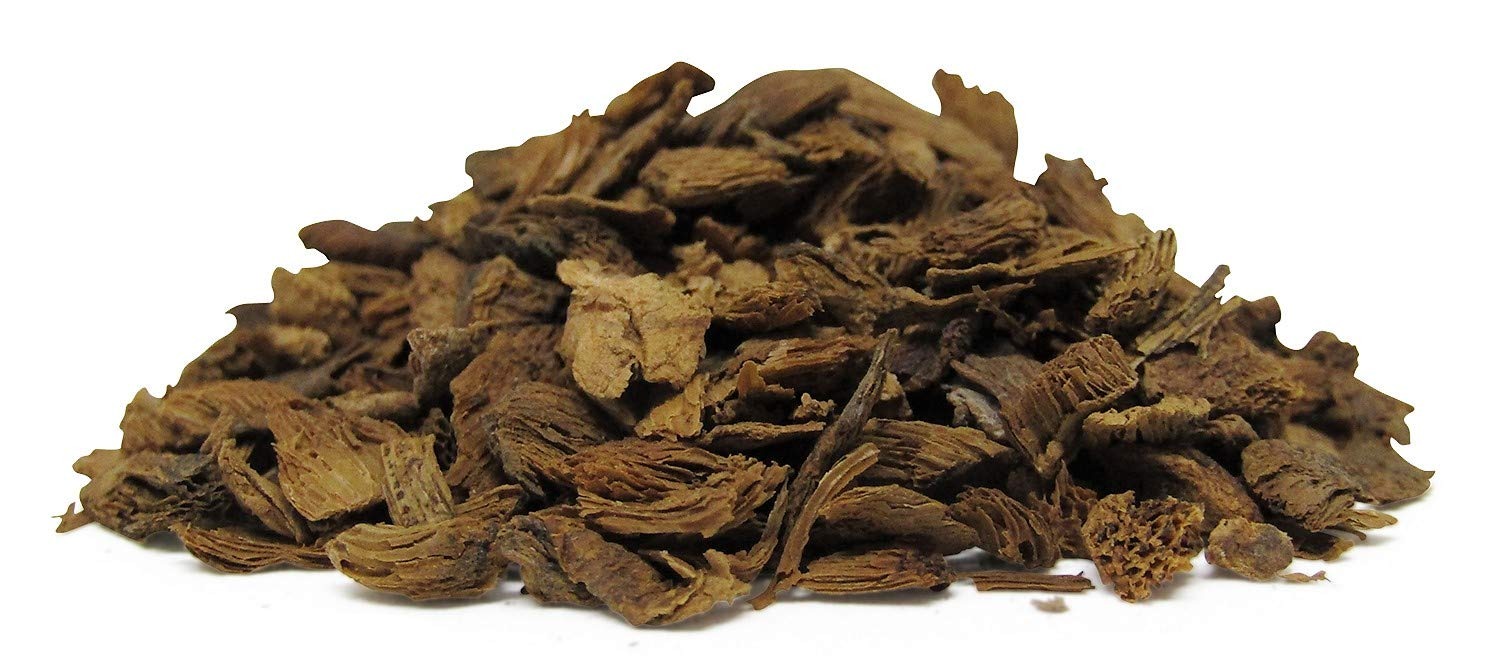
Item Name: Dried Kibbled Mushrooms by Its Delish (8 Oz) | Chilean Sundried Dehydrated and Chopped Mushrooms for Cooking and Flavoring
Bullet Point 1: ✨ PREMIUM - Gourmet Dried Mushrooms Kibble (Boletus Luteus are similar to Porcini and chopped into small dices)
Bullet Point 2: 🏷️ VALUE SIZE - Various sizes available to choose from by the Its Delish brand
Bullet Point 3: 🍄 ENHANCE your culinary experience with hearty flavor, bold taste and vibrant aroma. Add rich flavors paired with vitamins, minerals and protein to your favorite recipes and dishes
Bullet Point 4: 🥘 AWESOME in sauces, gravy, soups, vegetable stock, broth and stews, pasta products, meats and sausages, seasoning blends, salad products, pot pies, risottos and casseroles and ready meals.
Bullet Point 5: ✔ QUALITY - Certified Kosher OU Parve, Non-Dairy, Vegan, All-Natural, No MSG, No preservatives, Gluten Free, Packaged in the USA and Shipped to you Direct!
Product Description: <p></p><b>Dried Kibbled Mushrooms by Its Delish</b><br> <br>Boletus Luteus mushrooms is a wild-grown dark mushroom with a deep and earthy flavor, commonly called the brown or Chilean mushroom, sorted, washed, trimmed, and air-dried. There are a good source of vitamin, minerals and protein. These are 100% all-natural with no added ingredients or preservatives. <br> <br> These chopped mushroom flakes are used in a wide variety of applications for rich-flavored mushroom for including sauces, gravy, soups, vegetable stock, broth and stews, pasta products, meats and sausages, seasoning blends, salad products, pot pies, and casseroles and ready meals. <p><br> <br> <b>Prep Instruction Ideas:</b><br> Add these mushrooms while slow cooking soups, stews, sauces, casseroles and other foods with sufficient liquid content. In other applications, hydrate by using 1 part dried mushroom and 5 parts water. Simmer for 10-15 minutes. Add water if necessary. <p> <b>Yields — </b> 1 oz equals about 1/2 cup dry. Generally, air dried vegetables double in volume when hydrated. <p> <b>Dry/Fresh Ratio —</b> 1 lb of air dried boletus luteus mushrooms, once rehydrated, equals approximately 6 lbs of fresh prepared boletus luteus mushrooms.<br> <b>Storage Suggestion —</b> Best if used within 18 months. Store tightly sealed in a dry location away from sunlight.<br> <b>Tip:</b> For ready to use mushrooms, soak the dry mushrooms in a sealed container and store in the refrigerator. <br><br> Stock up and enjoy!<br><br> <b>About It's Delish!</b><br><br>It's Delish was established in 1992 and is located in North Hollywood, California. It's Delish is a food manufacturer and distributor who produces over 500 gourmet food products including licorice, sour belts, taffies, caramels, Jordan almonds, chocolates, nuts, fruits, trail mixes, spices, and the spice blends. It's Delish also produces organics and all-natural products. We give you the opportunity to order from the factory direct!
Value: 1.0
Unit: Count

Price: 34.99